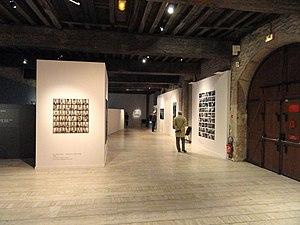
Le musée Nicéphore-Niépce de Chalon-sur-Saône est un musée de l'histoire de la photographie de 1972, labellisé Musée de France et consacré à l'inventeur de la photographie Nicéphore Niépce, à Chalon-sur-Saône en Saône-et-Loire.